Bull Gamma 3

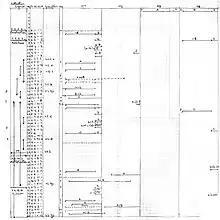
Sample program on a coding sheet. The first column shows the labels and jumps. The next columns show the program register (NL), the mnemonics, the content of the shift register (MD) and the content of the first four registers.

A Gamma 3 instruction consists of a 16-bit word composed of four hexadecimal numbers: an operation code (TO, "Type d'Opération"), an address (AD), a start order (OD, "Ordre Début") and an end order (OF, "Ordre Fin"). The TO field specifies the general instruction type, while the three other fields acts as parameters. OD and OF sets "positions", which can either be digits in binary mode or characters in BCD mode. A total of 29 mnemonics are provided in the instruction set.